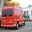
Label: ambulance